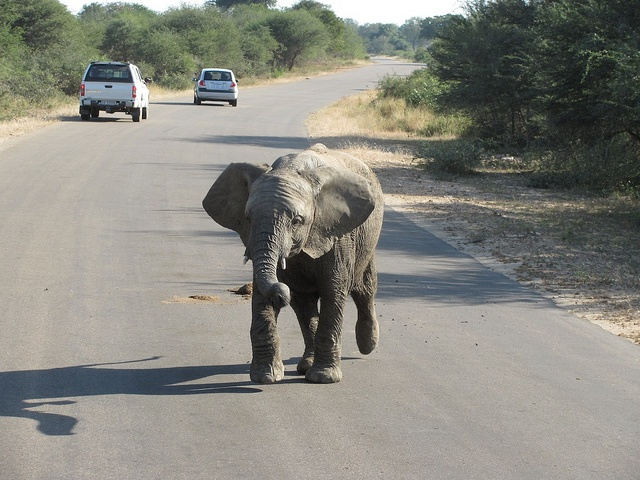
A very small elephant walking in the road near cars.
A baby elephant walking on a street with two cars in the background.
an elephant is walking in the middle of a street
A baby elephant standing in the middle of a road.
A elephant that is standing in the street.